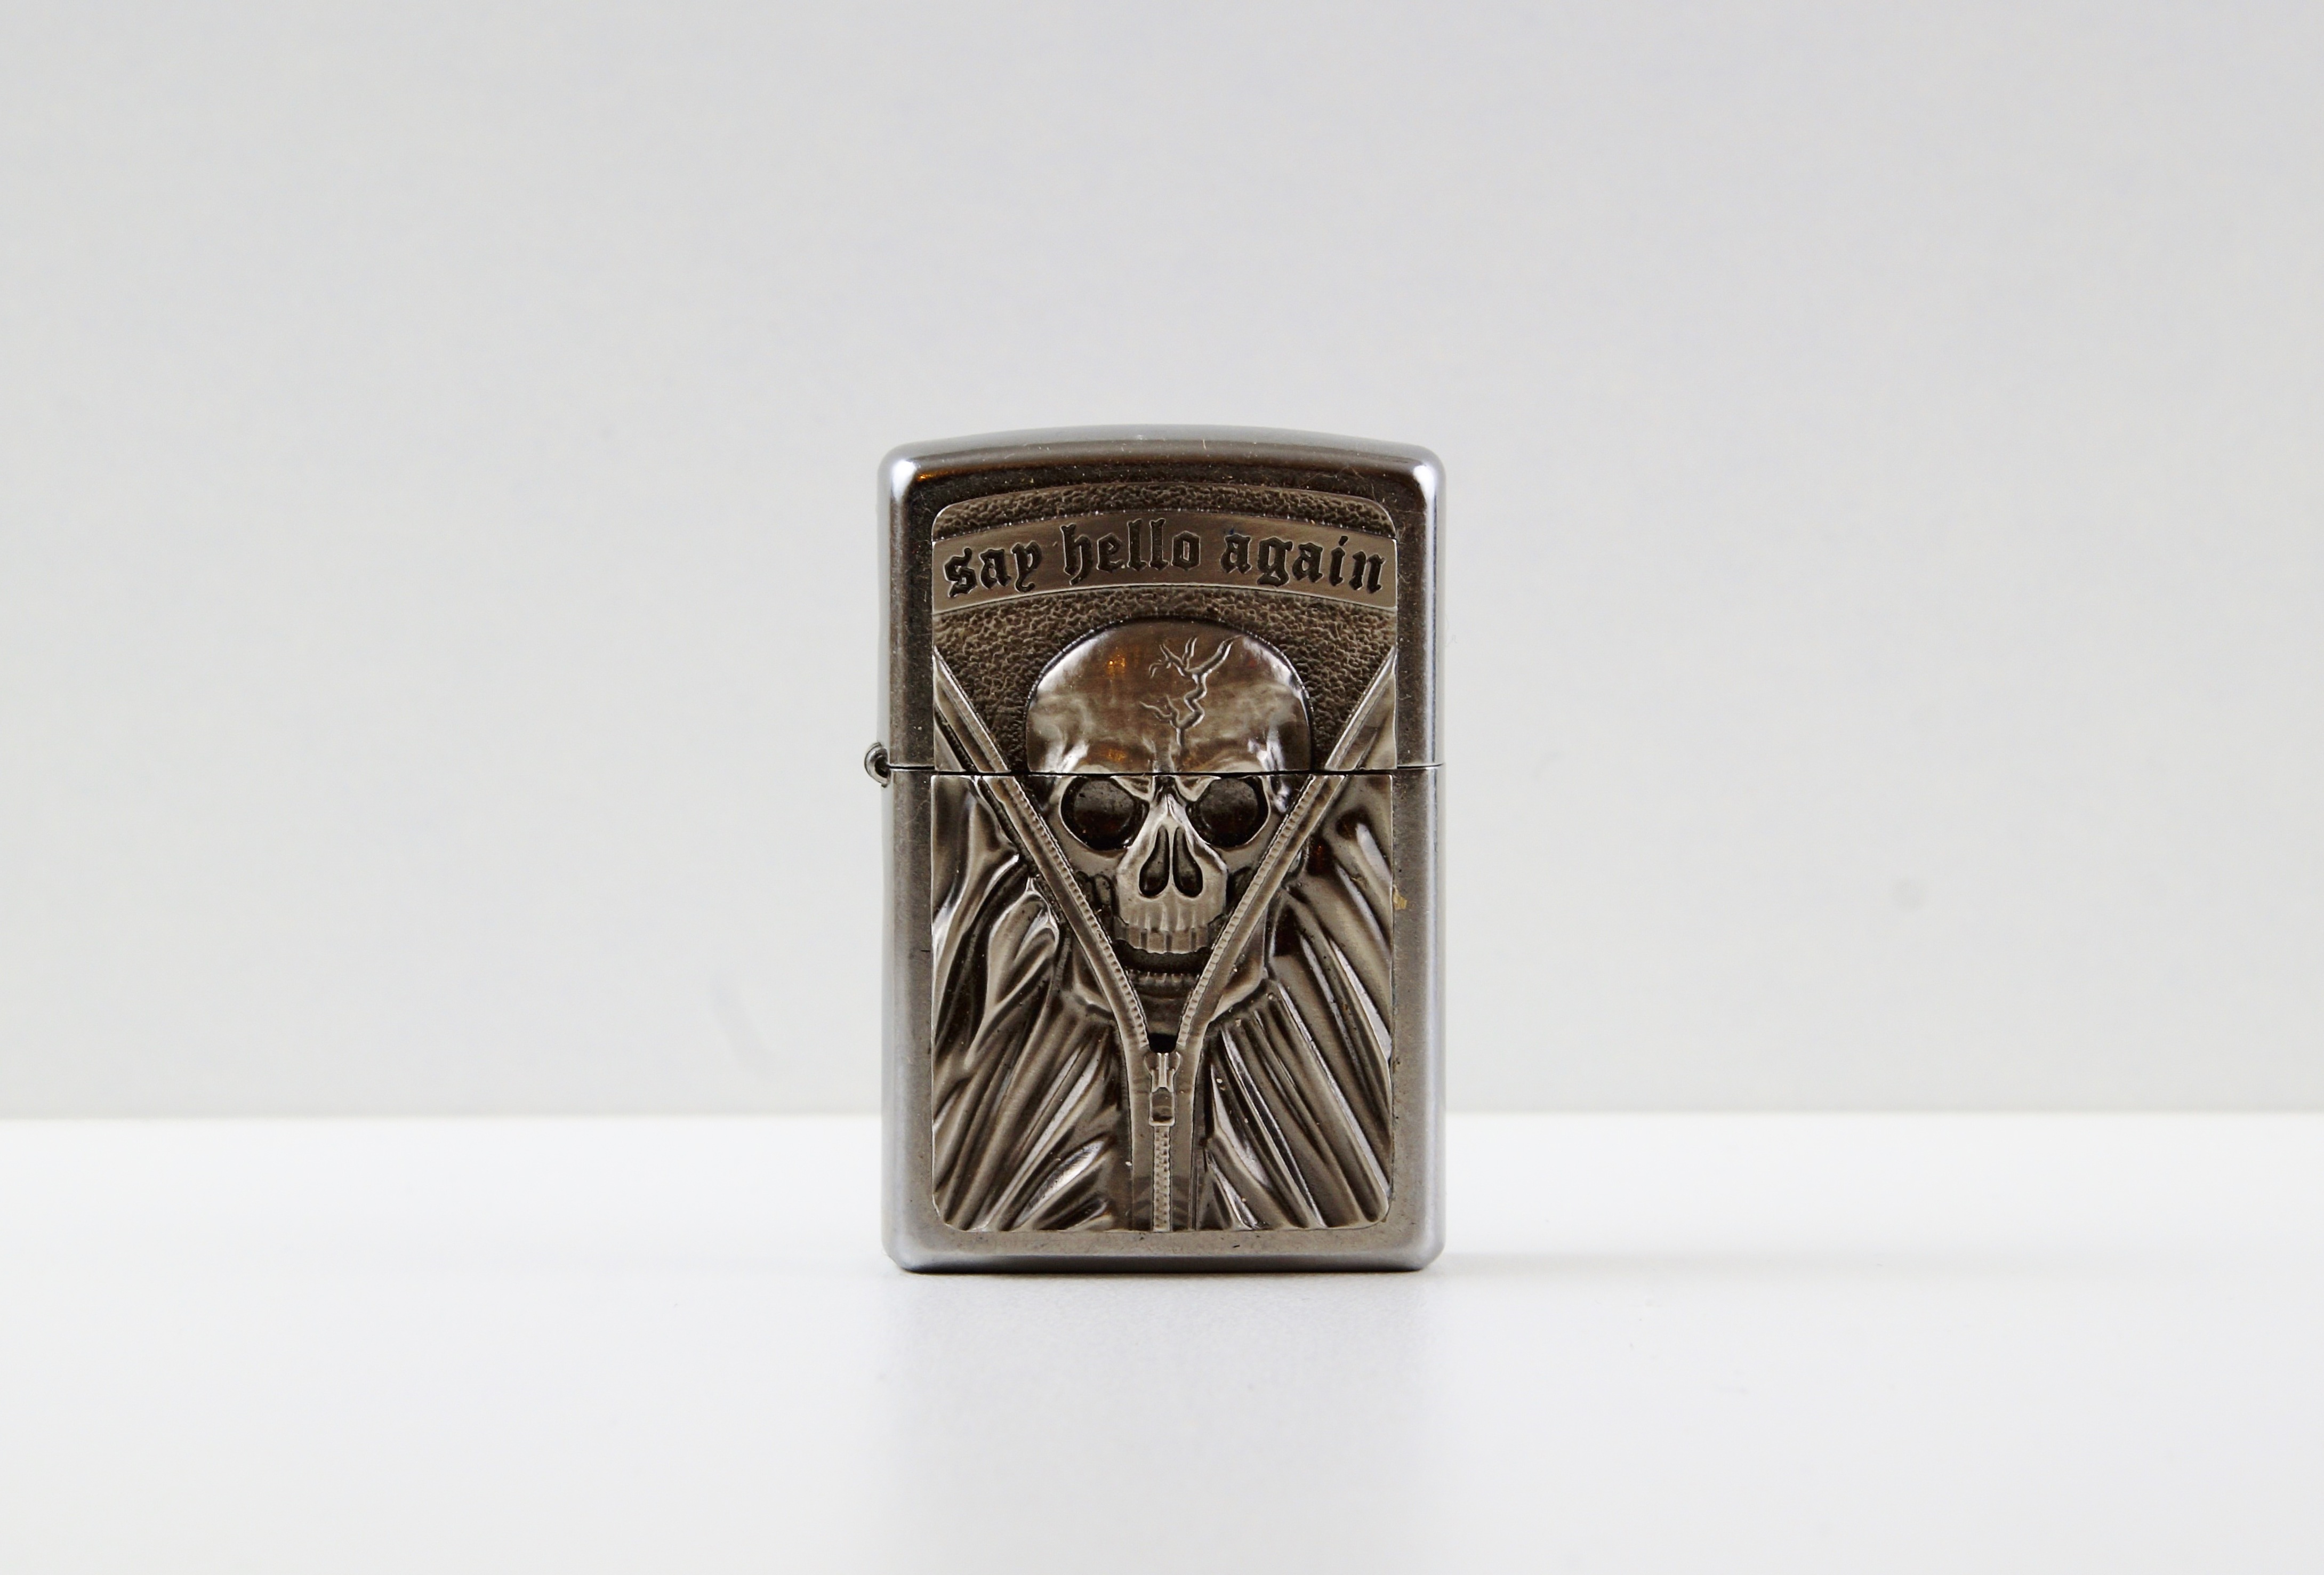
kindle, flame, fire, cigarette, burn, lighter, jewellery, silver, cigar, pendant, buckle, heiss, locket, fashion accessory, petrol lighter